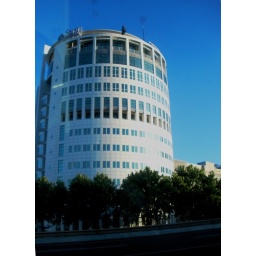
I took this picture on the back seat of a car, running over 80km/h in the highway, Lisbon to Cascais!